Duck Attack!

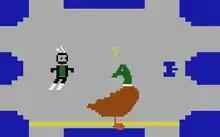
The player facing a duck and a tank

The player uses the joystick to control a robot that explores the scientist's lair, picking up eggs, weapons, and other useful objects. When two eggs are found and brought to the appropriate exit, the player advances to the next level.